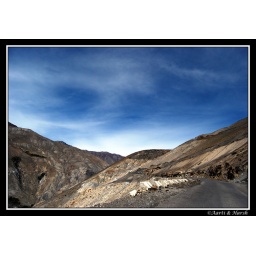
the azure blue of the sky is completely mesmerizing in these areas.